Microsoft Office Picture Manager

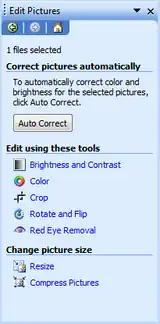
The "Edit Pictures" task pane with image editing options

The user interface of Picture Manager consists of menus, toolbars, a shortcut pane, and task panes; it supports editing and navigation keyboard shortcuts. Users can manually add folder shortcuts to the shortcut pane or automatically populate the pane with folders that include images through a "Locate Pictures" command, which eliminates the need for users to create new image categories or to import images from another location. The shortcut pane by default does not list any folders. Images displayed in Picture Manager can be viewed individually or in filmstrip or thumbnail arrangements, and users can zoom in or out of images. Picture Manager does not display GIF image animation and, like the version of Photo Editor included with Office XP, does not support the PCX image format.